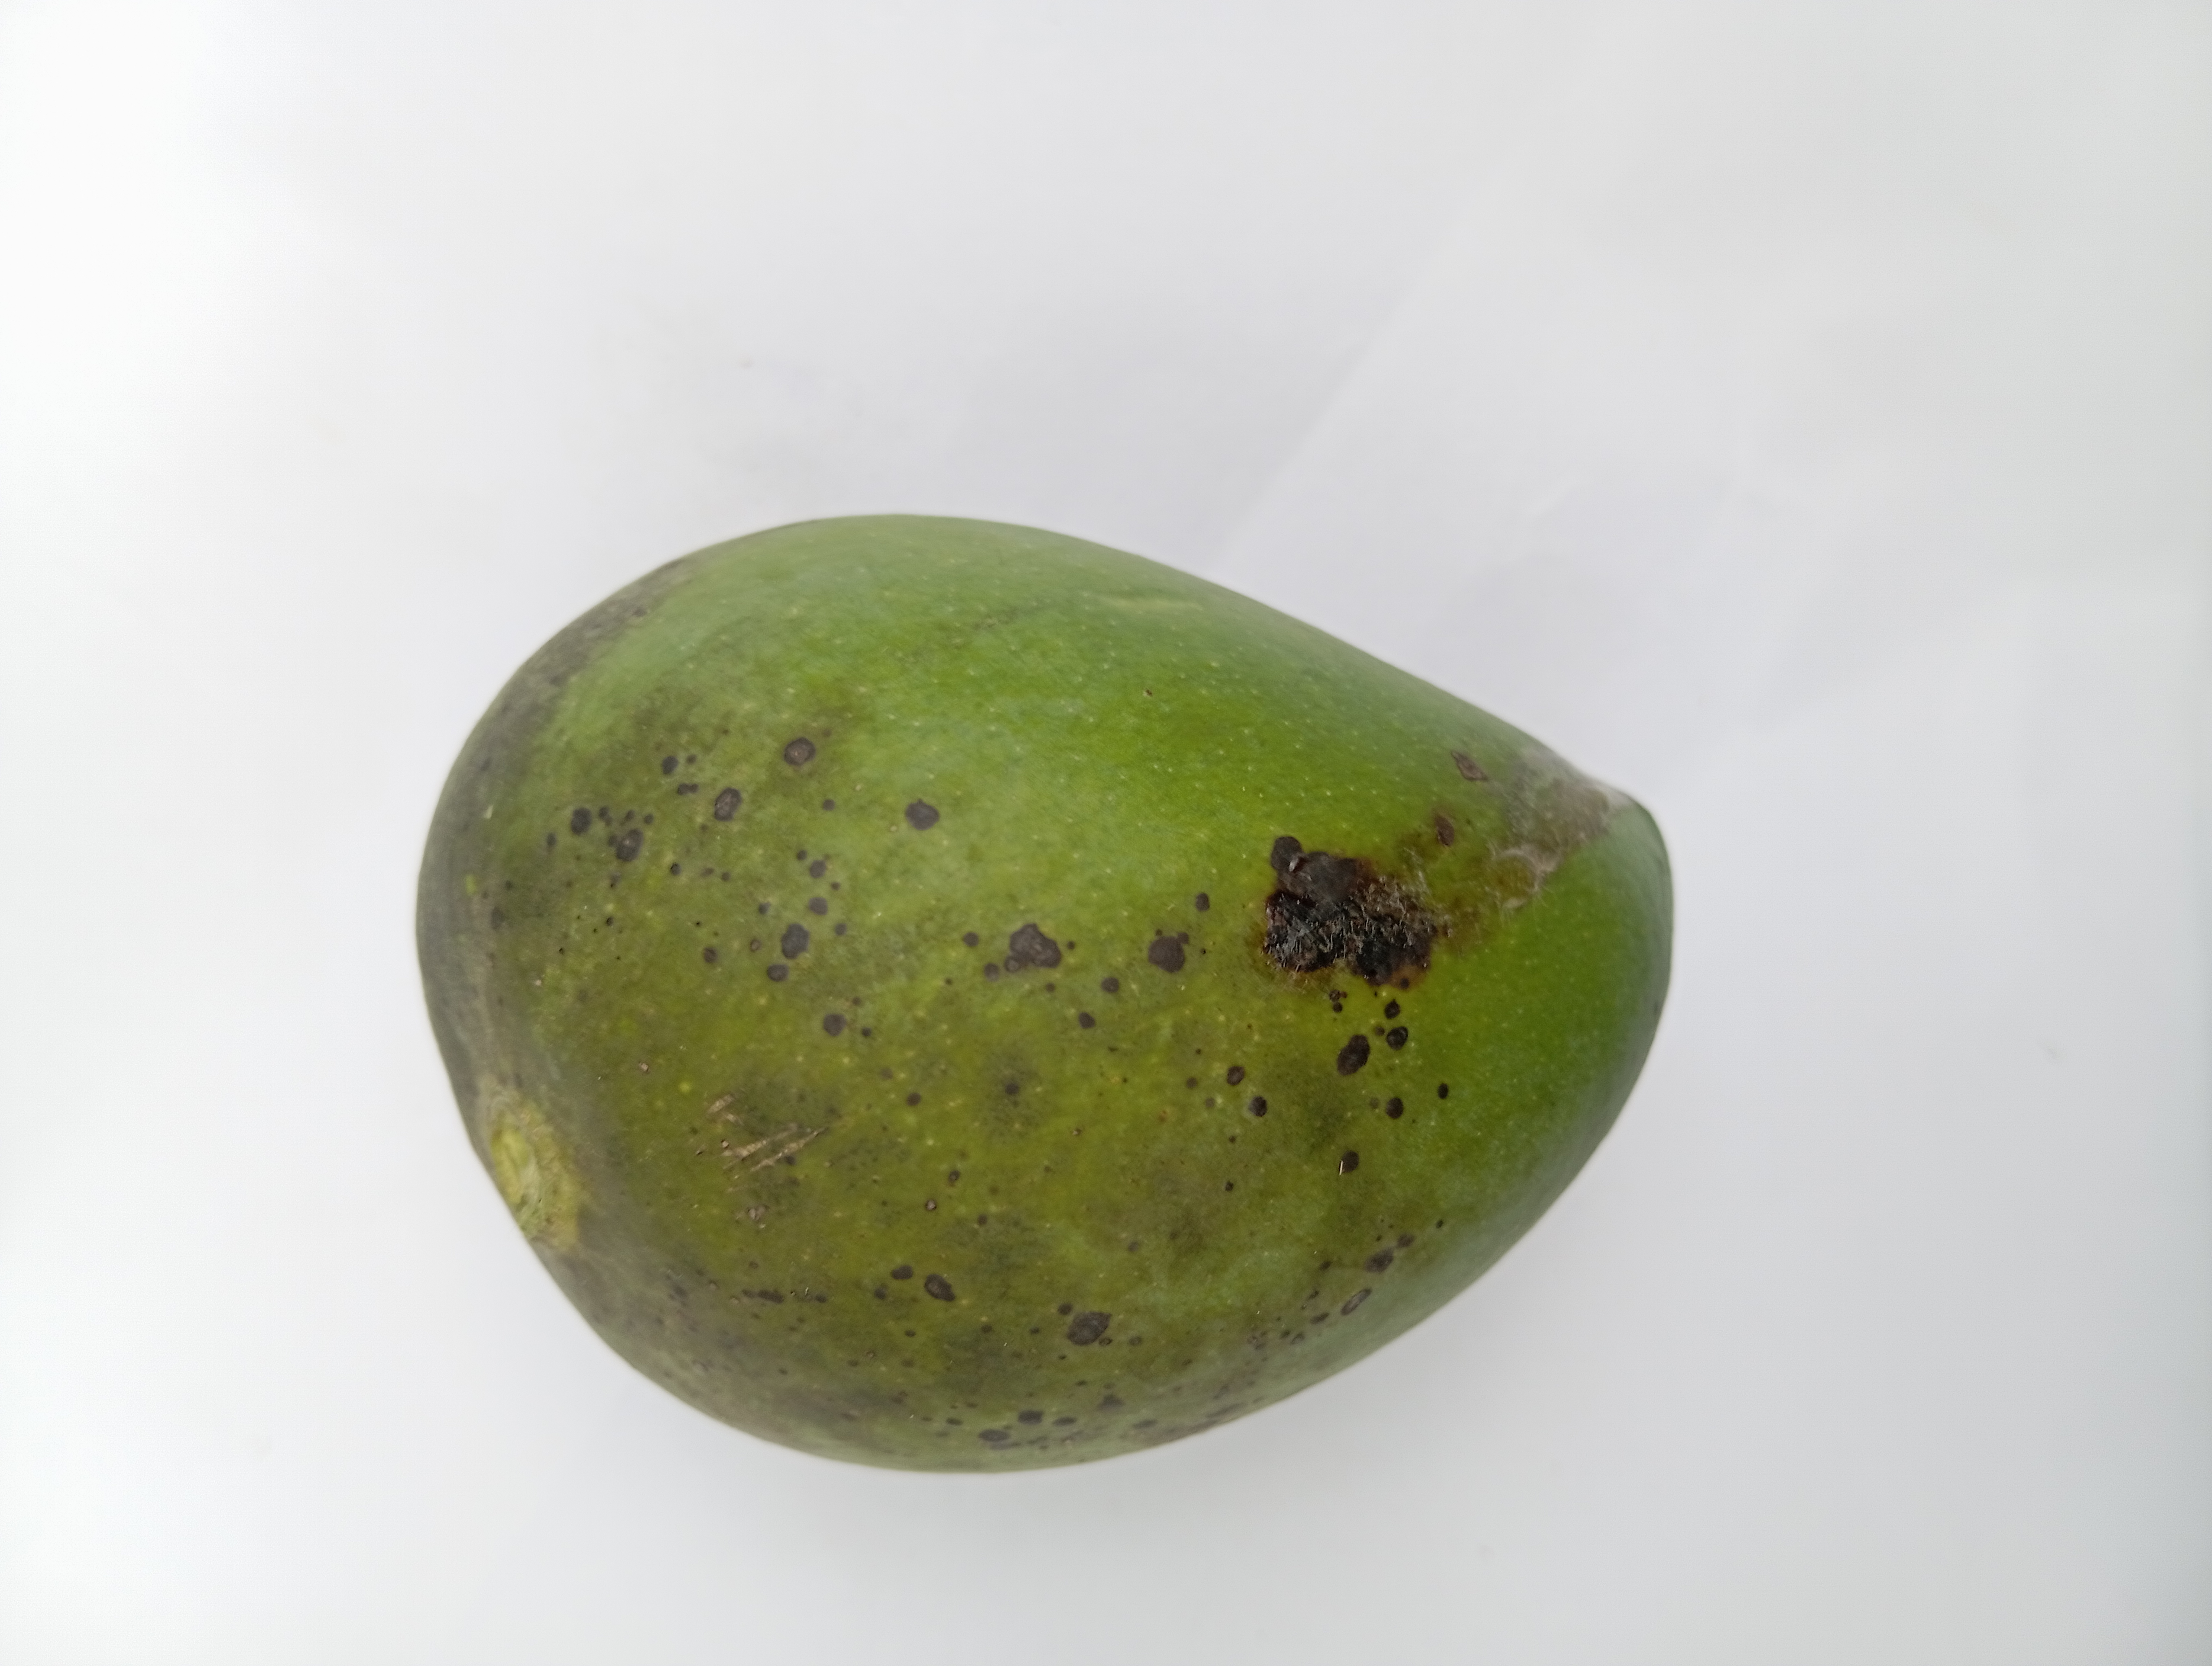
Mango variety: Harivanga